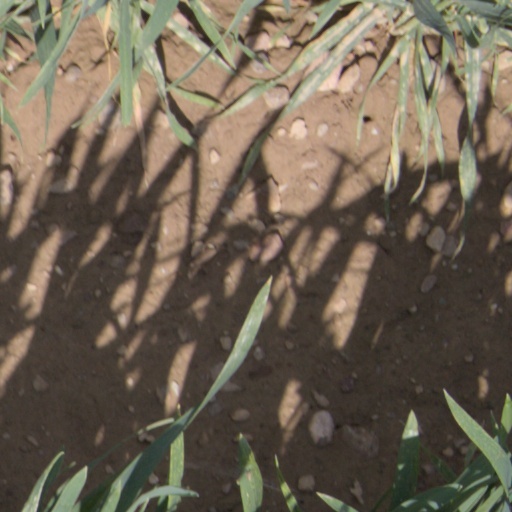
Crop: wheat